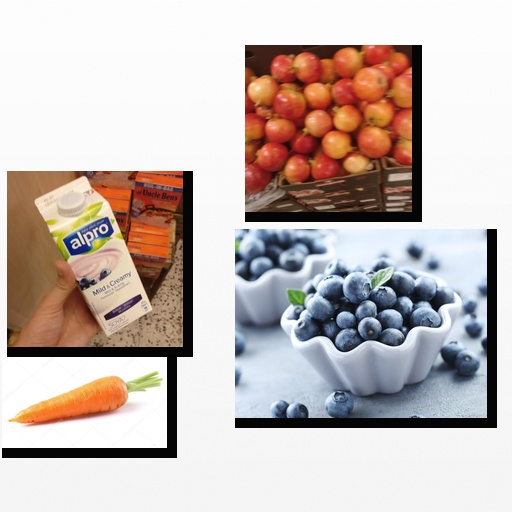
Food items: blueberry_soyghurt, blueberry, carrot, pomegranate